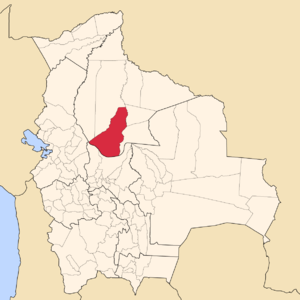
La province de Moxos est une des 8 provinces du département de Beni, en Bolivie. Elle tire son nom de la savane Moxos. Son chef-lieu est la ville de San Ignacio de Moxos.